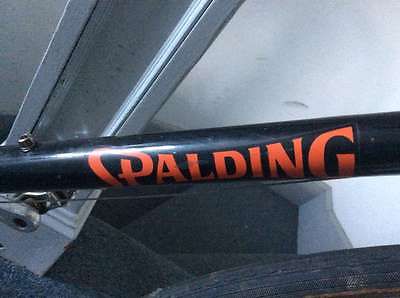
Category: bicycle